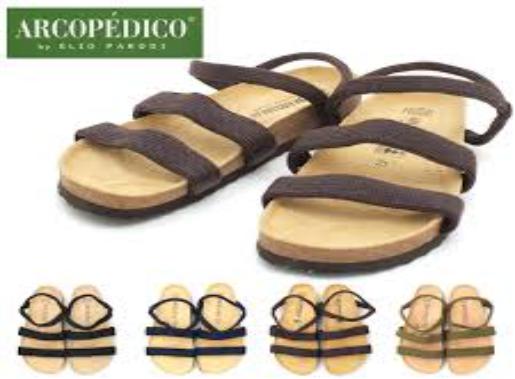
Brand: Arcopedico
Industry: Clothes